Tony King (EastEnders)

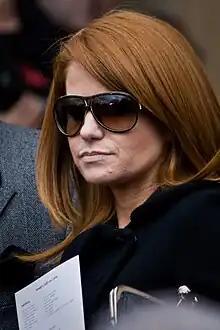

After being released from prison for assaulting a teenage boy who propositioned Whitney Dean (Shona McGarty), Tony joins his partner Bianca Butcher (Patsy Palmer) and her family in Walford, including her son Morgan Jackson-King, whom he has adopted. It is revealed that he is a predatory hebephile who has been grooming and sexually abusing Whitney, Bianca's adopted daughter, since she was 12. He immediately resumes his sexual relationship with Whitney, despite his displeasure at her more adult appearance, insisting she remove her make-up and jewellery. When Whitney gets a role in the school play, Tony is angry about having less time with her, becoming jealous of her co-star Peter Beale (Thomas Law). Tony deceives Whitney into believing they will run away and start a new life together when she turns sixteen. Whitney gives him money she has been keeping for his return, which he gives Bianca as a deposit for a flat. Tony assaults Peter as a result of his growing jealousy, and is nearly reported to the police by Peter's sister Lucy Beale (Melissa Suffield). Whitney convinces Lucy not to go to the police, but not before Lucy tells Bianca what happened. When Bianca angrily tells Tony that Whitney is not a child anymore, he realizes he is no longer attracted to her.